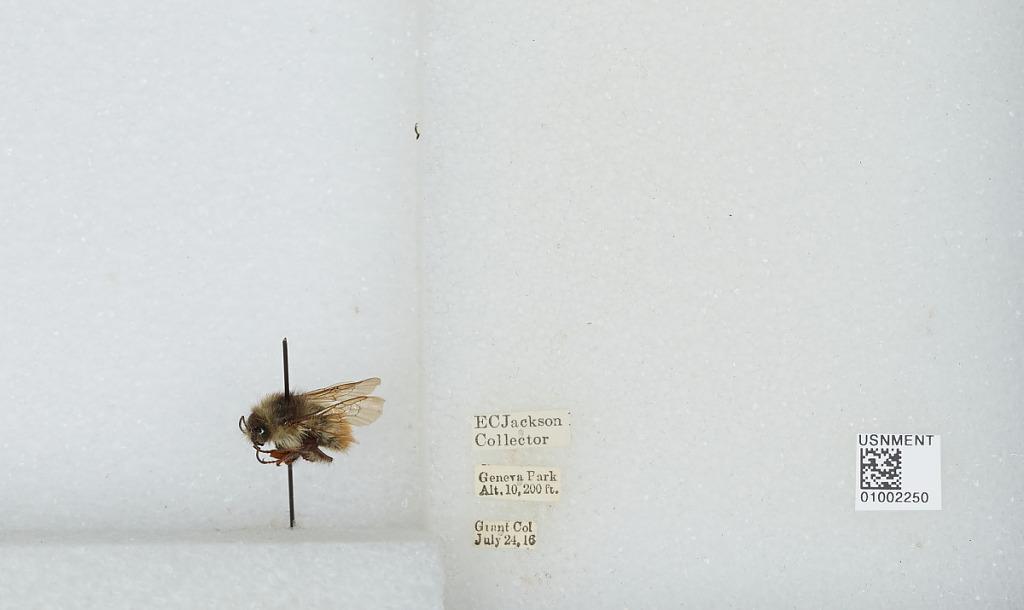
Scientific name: Bombus (Pyrobombus) flavifrons Cresson
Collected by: E. Jackson
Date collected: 1916-7-24
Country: United States
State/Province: Colorado
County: Park
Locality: Geneva Park, Grant
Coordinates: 39.5178, -105.727